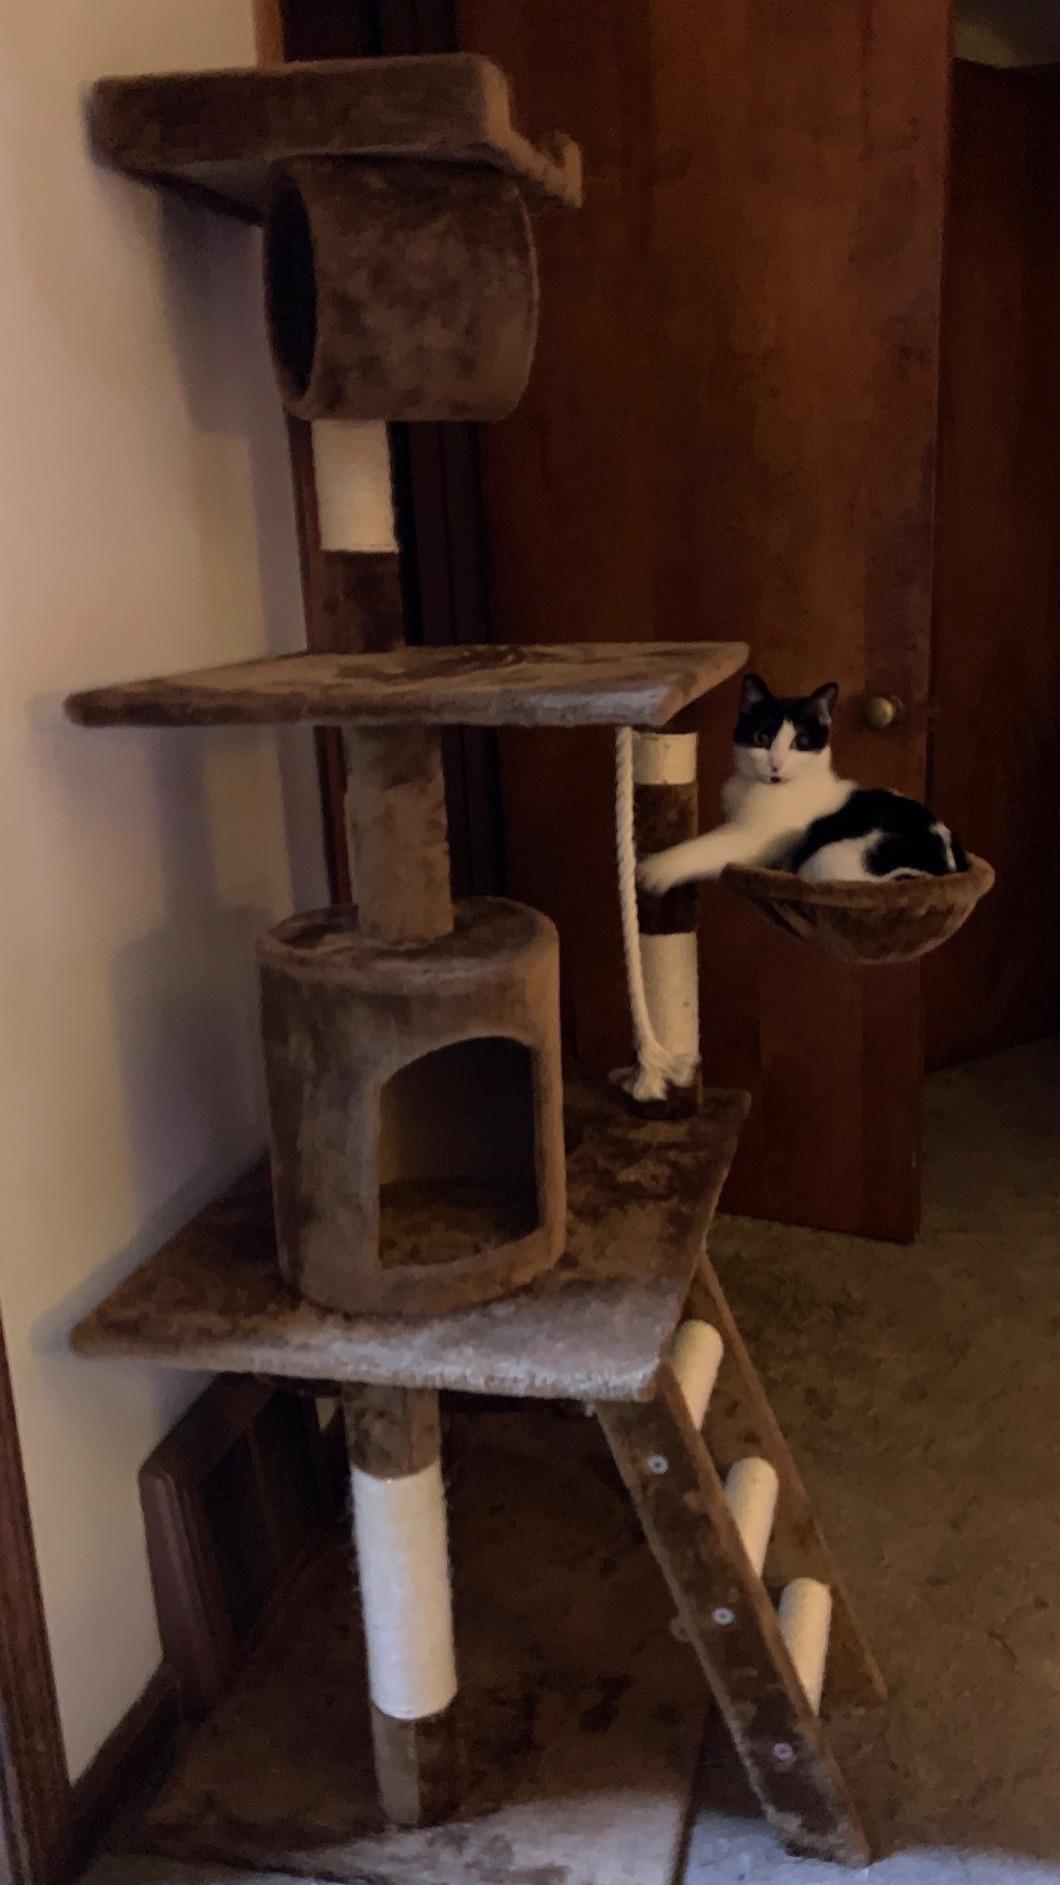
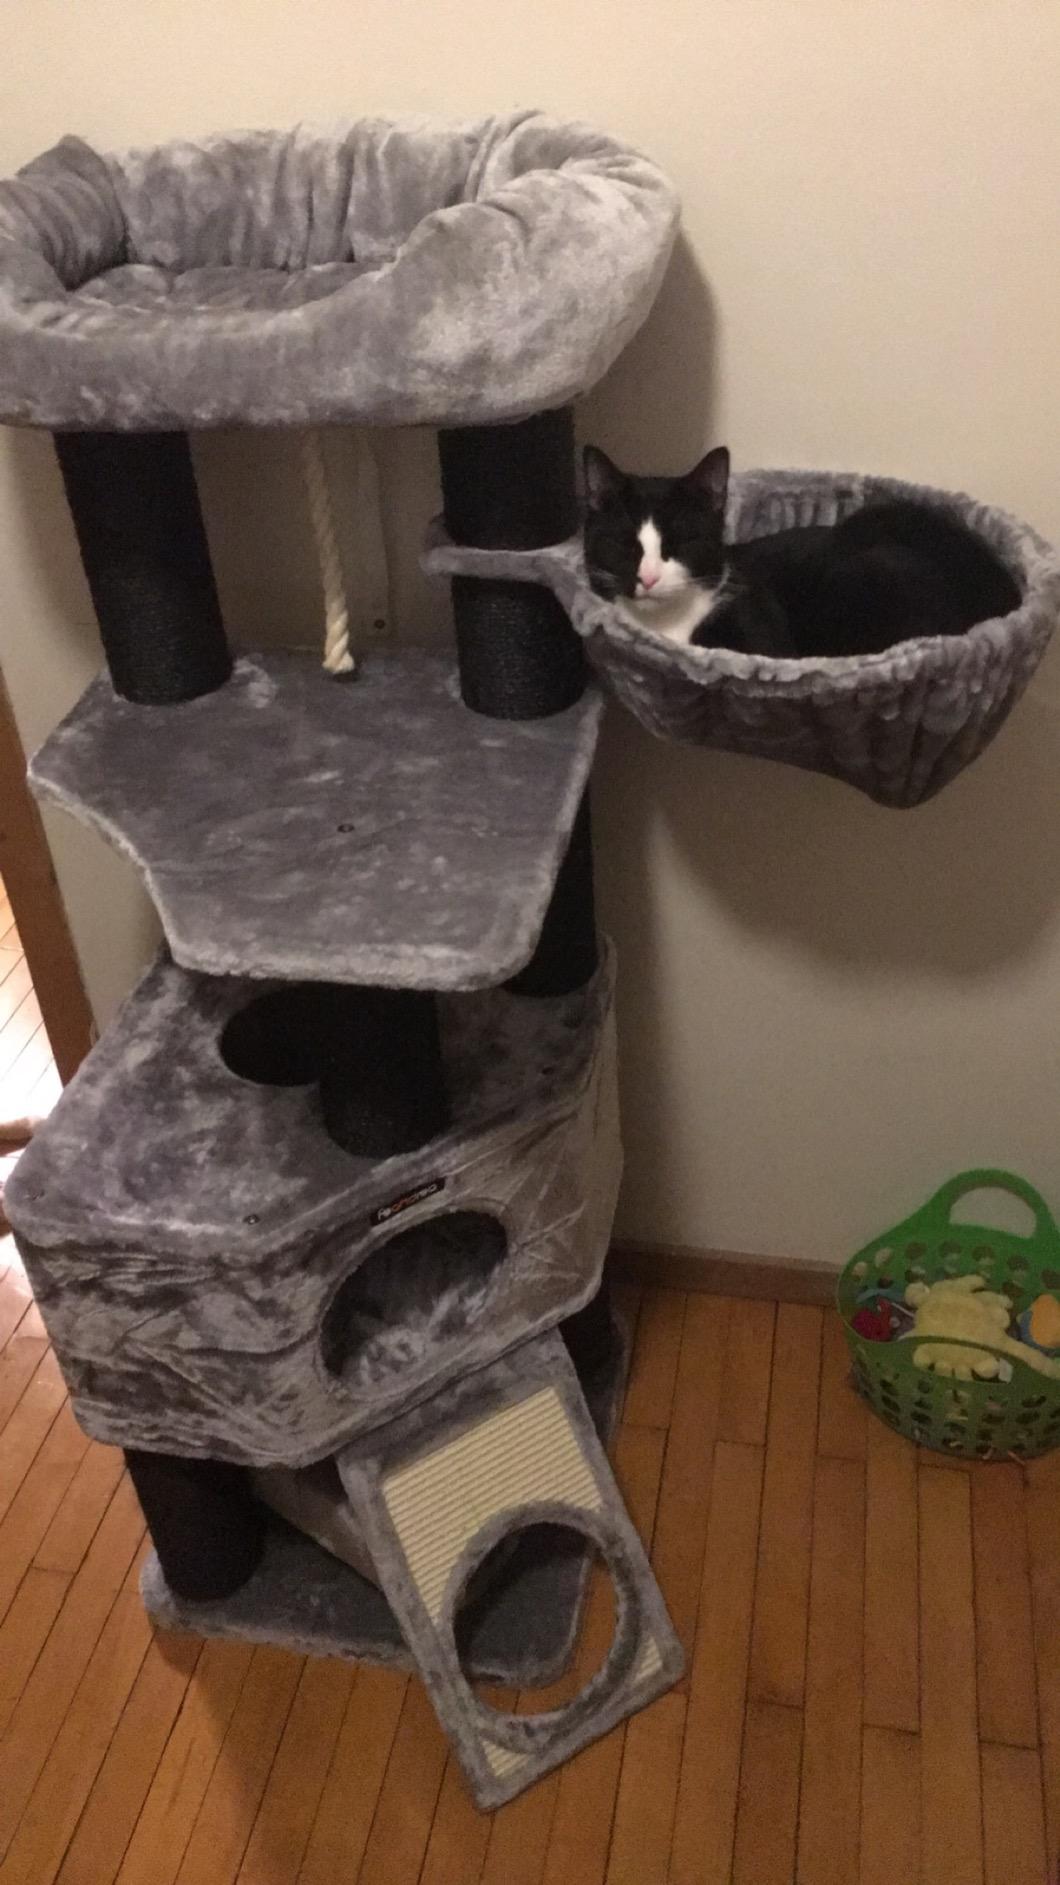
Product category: items_cat tree
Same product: no